Frank E. Dooly House

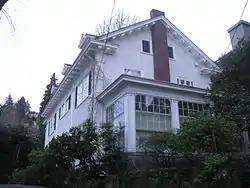

The Frank E. Dooly House is a house located in northwest Portland, Oregon listed on the National Register of Historic Places.